Lemon shark

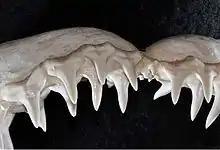
Upper teeth

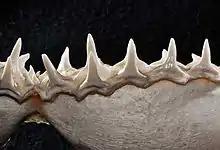
Lower teeth

Lemon sharks are found from New Jersey to southern Brazil in the tropical western Atlantic Ocean. They also live off the coast of west Africa in the southeastern Atlantic. In addition, lemon sharks have been found in the eastern Pacific, from southern Baja California to Ecuador and in Cape Verde in Sal Island. This species of shark often occupies the subtropical shallow waters of coral reefs, mangroves, enclosed bays, and river mouths; however, lemon sharks have also been found in the open ocean down to depths of 92 meters (301 feet.) Although lemon sharks do swim up rivers, they never seem to travel very far into fresh water. They are found in open water primarily during migrations, and tend to stay along the continental and insular shelves for most of their lives.